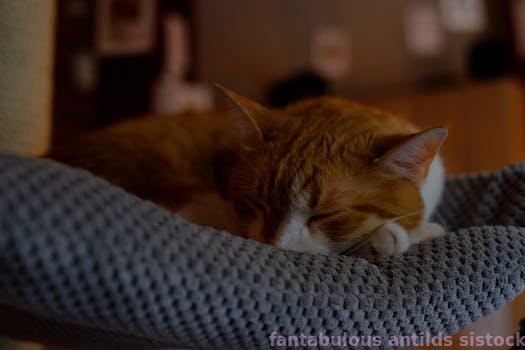
Label: Watermark